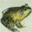
Label: frog